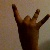
The image shows a hand gesture representing the number 8 in Indian Sign Language.